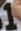
Number: 1